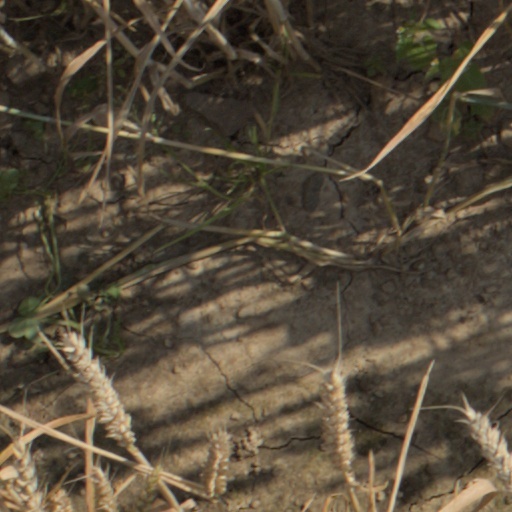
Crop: wheat